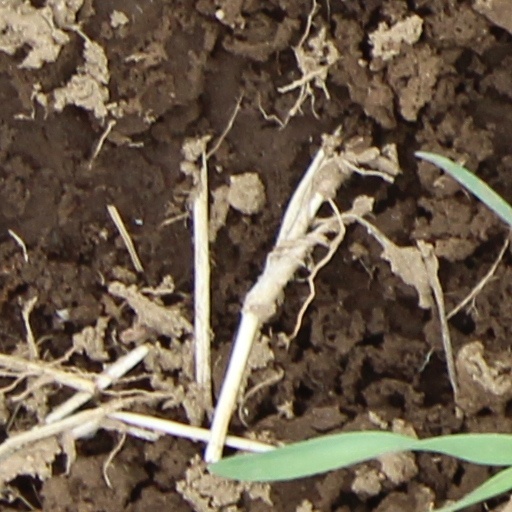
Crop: wheat